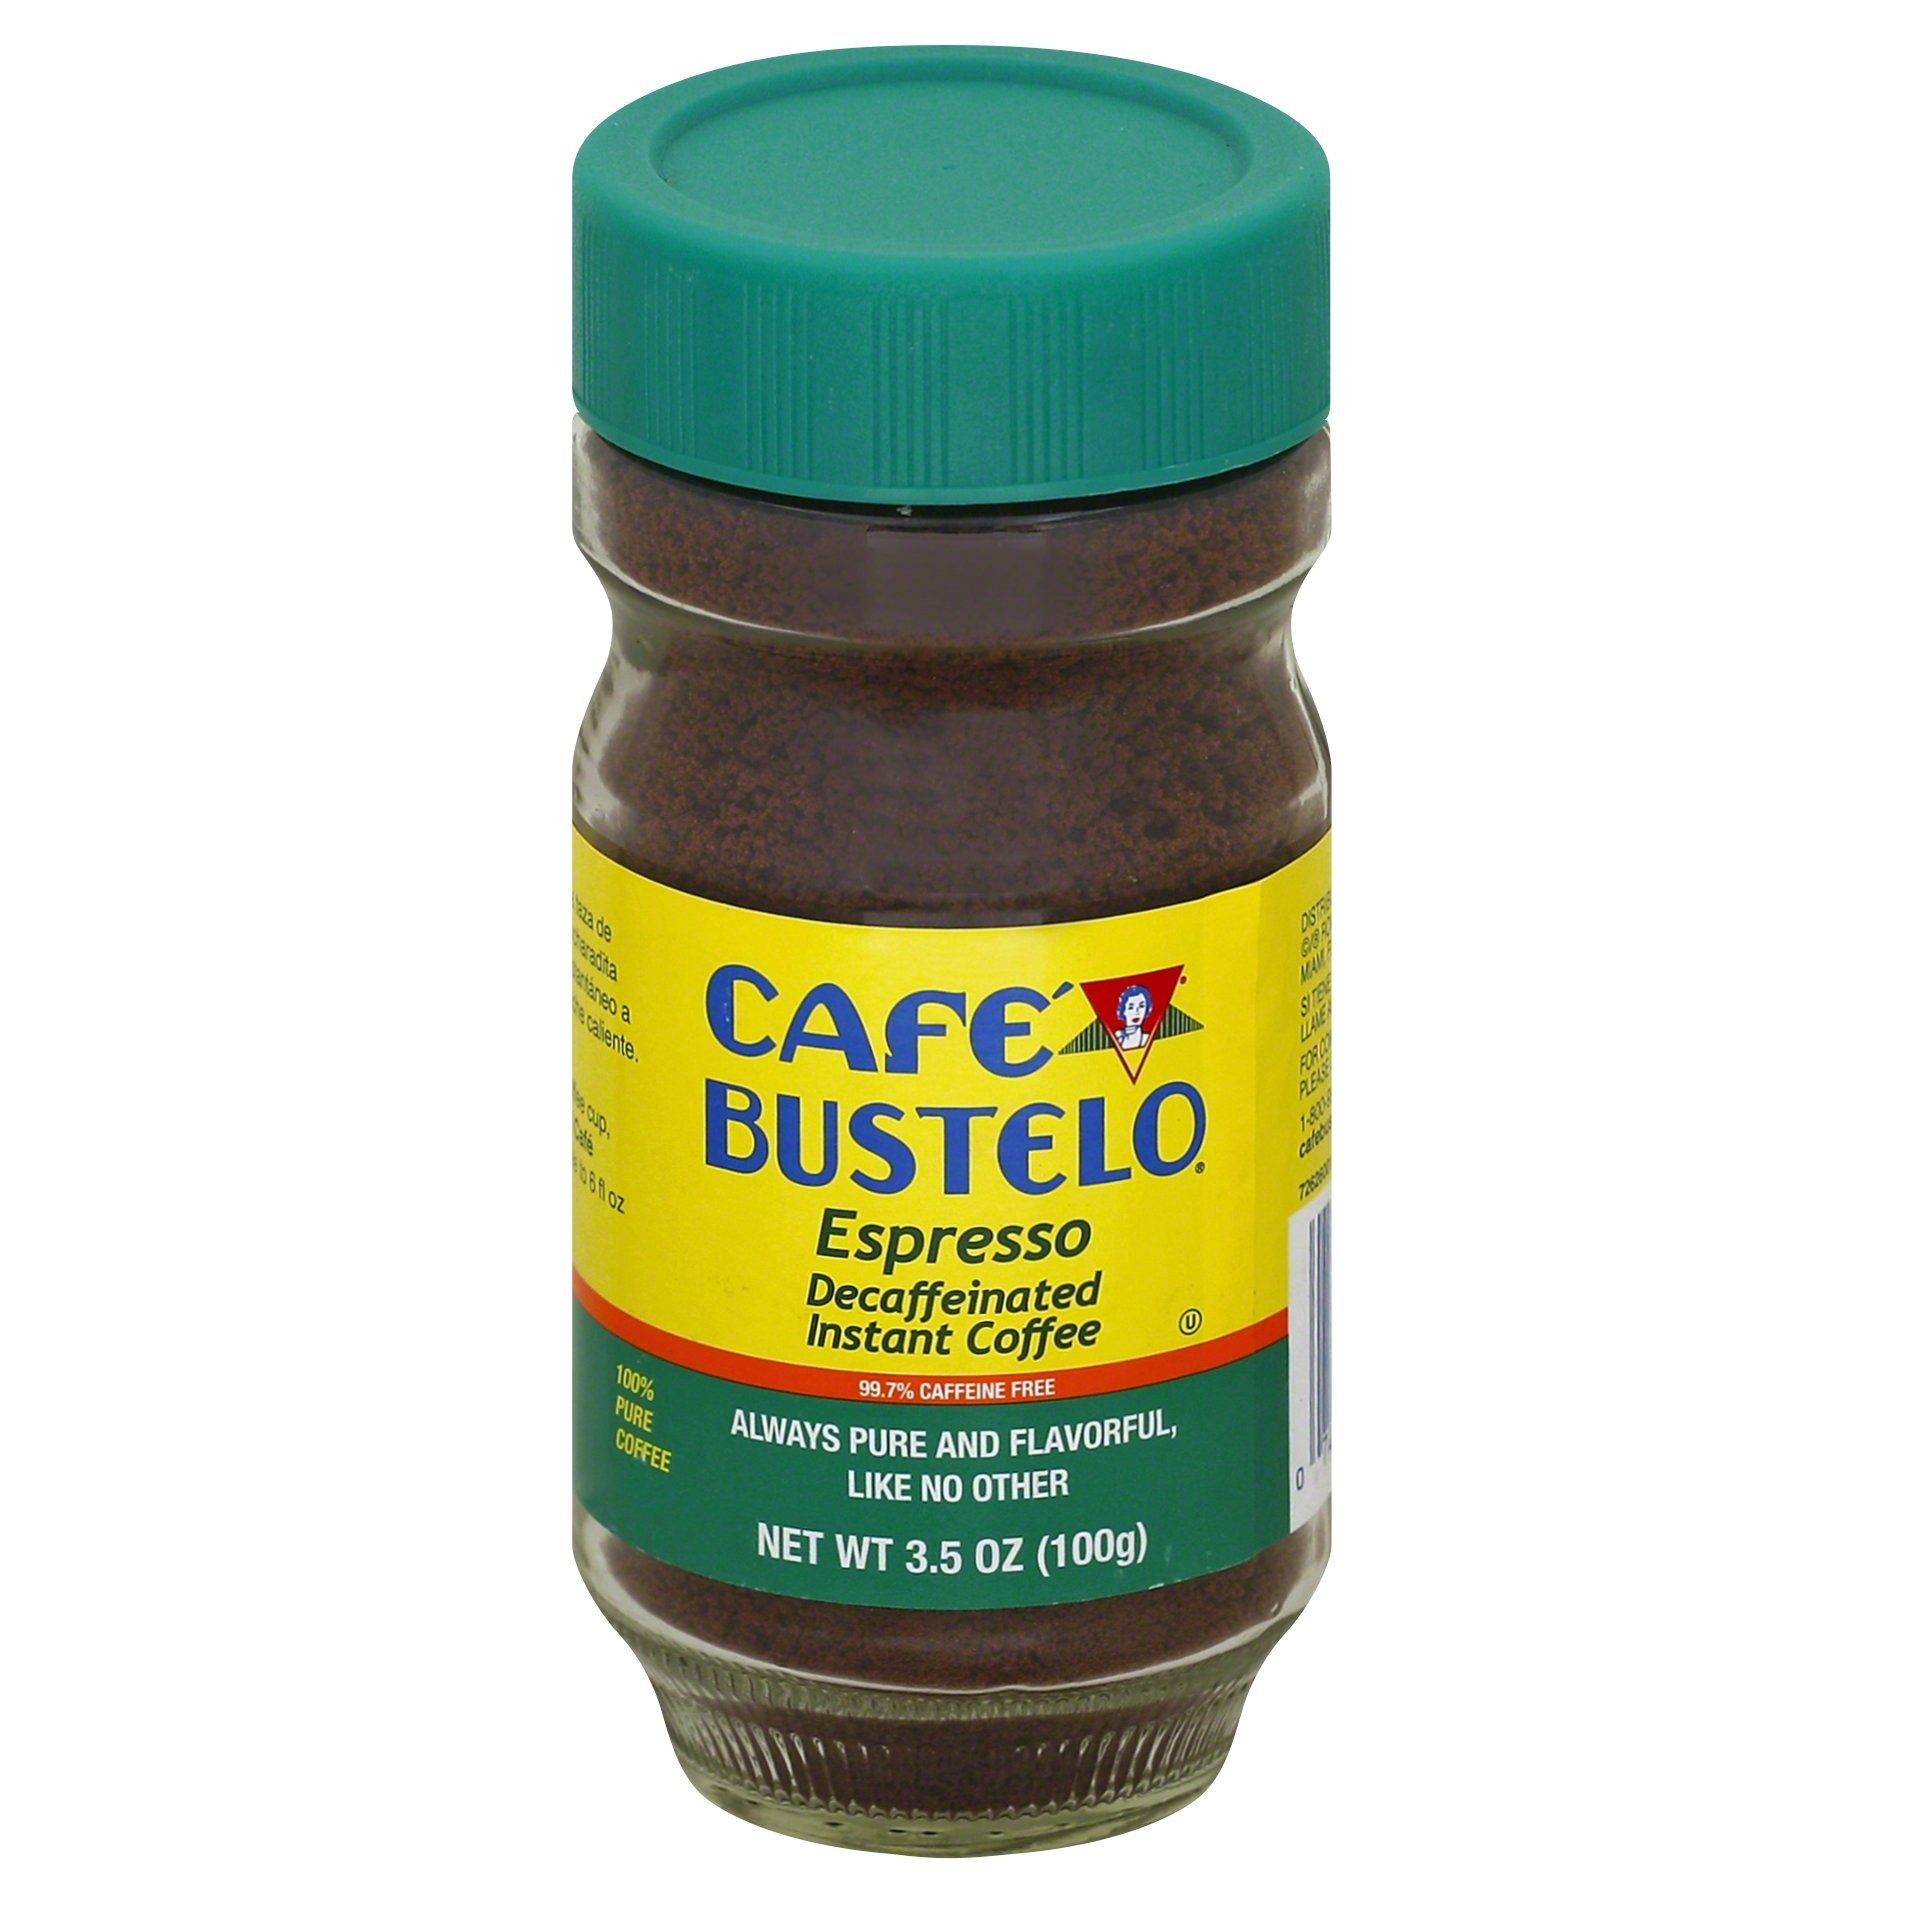
Item Name: Bustelo Instant Decaf Coffee, 3.5 oz
Bullet Point 1: 100% Pure Coffee
Bullet Point 2: Always Pure and Flavorful Like No Other
Bullet Point 3: Just Add Hot Water or Milk
Bullet Point 4: Instant Coffee
Bullet Point 5: Decaf
Value: 3.5
Unit: Ounce

Price: 8.06